Chief ministership of Pervez Khattak

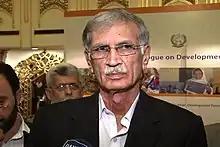
Pervez Khattak

The Chief Ministership of Pervez Khattak ran from 31 May 2013 to 6 June 2018. It was the coalition of provincial government of Khyber Pakhtunkhwa between Pakistan Tehreek-e-Insaf (PTI) , the Islamist Jamaat-e-Islami (JI), Qaumi Watan Party (QWP), and Awami Jamhuri Ittehad Pakistan (AJIP), which later merged with PTI.